Sandra Webster

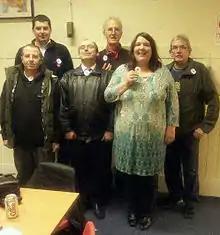
With Renfrewshire SSP members in 2013

Sandra Amelia Webster is a former national co-spokesperson of the Scottish Socialist Party (SSP). Describing herself as a socialist, feminist, and republican, she is an active campaigner for Scottish independence, nuclear disarmament, carers' rights, and autism care and support services.